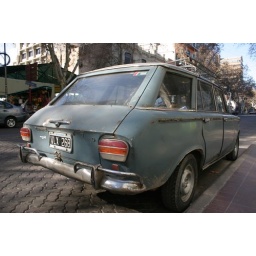
Another cute car in Mendoza...